Giovanni Ambrogio Migliavacca

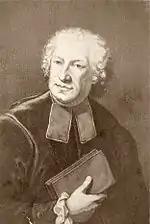
Pietro Metastasio, Migliavacca's mentor

Migliavacca made his debut as a librettist in his own right (albeit closely supervised by Metastasio) in 1750 with "Armida placata", composed by and performed in Madrid to celebrate the marriage of Maria Antonia Ferdinanda of Spain and Victor Amadeus III of Sardinia. It was performed again in Vienna later that year in a pastiche version with music by several composers including Luca Antonio Predieri and Johann Adolph Hasse. Through Metastasio, Migliavacca had also become acquainted with Duchess Maria Antonia of Bavaria. She was the wife of Frederick Christian, heir to the thrones of Saxony and Poland, and was a patron of the arts as well as gifted composer, singer, and harpsichordist. Two of her operas, "Il trionfo della fedeltà" and "Talestri", have survived, but according to Bruno Brunelli, she had earlier composed a short opera (now lost) to a libretto by Migliavacca entitled "Giove fulminatore dei giganti".